Symbolist painting

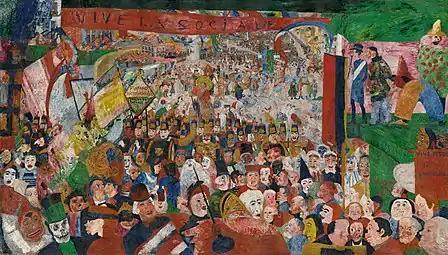
"Christ's Entry into Brussels" (1889), by James Ensor, Getty Museum, Los Angeles

The Nabis were a group of artists active in Paris in the 1890s, directly inspired by Paul Gauguin and the Pont-Aven School. This group was influenced by Gauguin's rhythmic scheme and noted for an intense chromaticism of strong expressiveness. They disbanded in 1899.